Seiichi Shirai

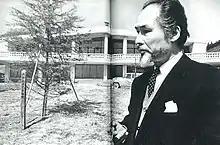
Seiichi Shirai. The building at his back is Matsuida town hall which he designed in 1959.

Seiichi Shirai was a Japanese architect. His eccentric, mysterious and extremely refined architectural language made him highly esteemed in his native country of Japan.